Tea culture

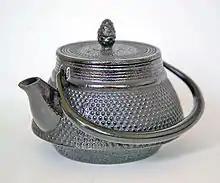
A one-cup-sized, glazed Japanese cast-iron teapot from the Tōhoku region, intended for collectors

Butter, milk, and salt are added to brewed tea and churned to form a hot drink called po cha ("bod ja", where "bod" means Tibetan and "ja means" tea) in Tibet, Bhutan, and Nepal. The concoction is sometimes called "cha su mar", mainly in Kham, or Eastern Tibet. Traditionally, the drink is made with domestic brick tea and yak's milk, then mixed in a churn for several minutes. Using generic black tea, milk, and butter and shaking or blending work well too, although the unique taste of yak milk is difficult to replicate. (see recipe)